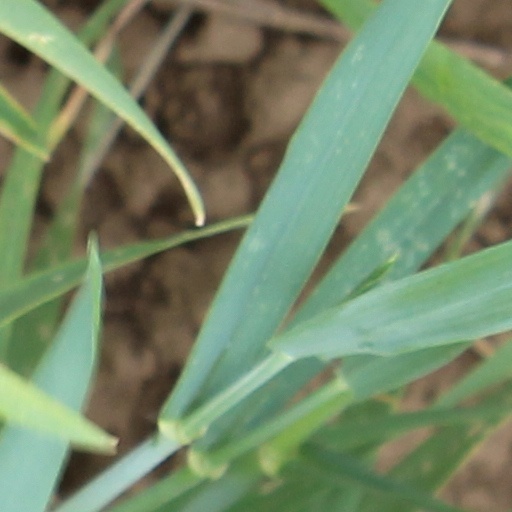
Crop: wheat